Dirk van Dalen

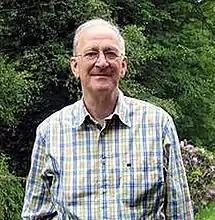
Dirk van Dalen

Dirk van Dalen (born 20 December 1932, Amsterdam) is a Dutch mathematician and historian of science.